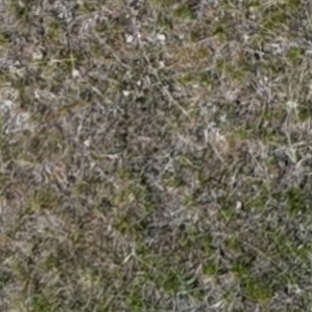
Month: may